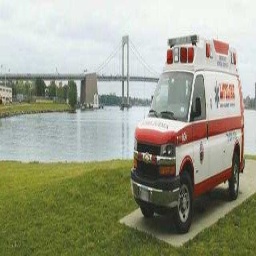
Label: ambulance